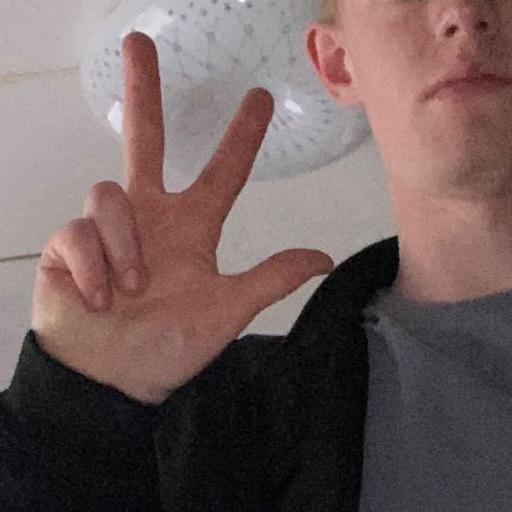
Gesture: three2